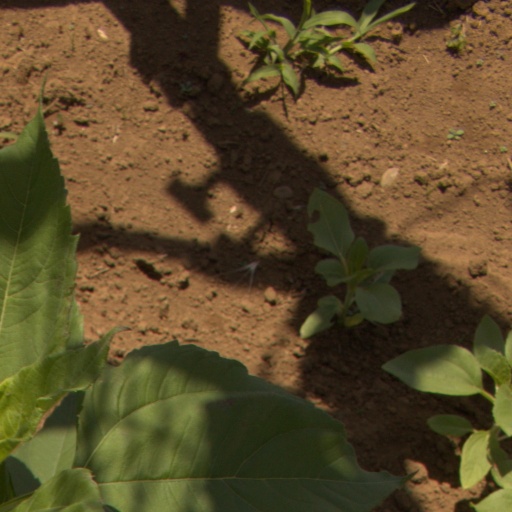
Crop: Jerusalem artichoke